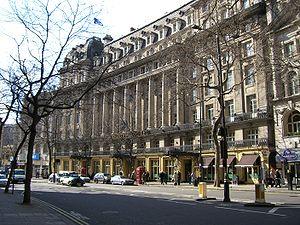
Aldwych est une rue de Londres située dans la cité de Westminster. C'est aussi, de façon informelle, le nom du quartier dont elle est le centre.
The Waldorf Hilton, anciennement connu sous le nom de Waldorf Hotel, est un hôtel historique situé dans Aldwych, à Londres. Il fait partie de la chaîne Hilton Hotels & Resorts et son histoire remonte à 1908. L'hôtel a été créé à l'origine par William Waldorf Astor, membre éminent de la famille Astor.